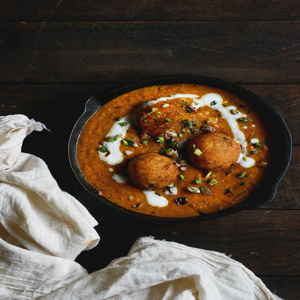
Dish: kofta